Mercedes-Benz Citaro

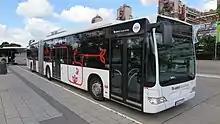
A battery-powered ASEAG Aachen Citaro G (1st generation facelift)

As a one-off, German operators üstra of Hanover and LVB of Leipzig took delivery of a batch of Citaros bodied to a special design by James Irvine for Expo 2000. Leipzig's vehicles were lent to Hanover for the duration of the exhibition, but subsequently returned to normal service in their home city. All other Citaros bodied by Mercedes-Benz were to standard designs, however a number of chassis were bodied by independent manufacturers, most notably Hess of Switzerland. However, the Citaro has more recently only been sold as a complete product.